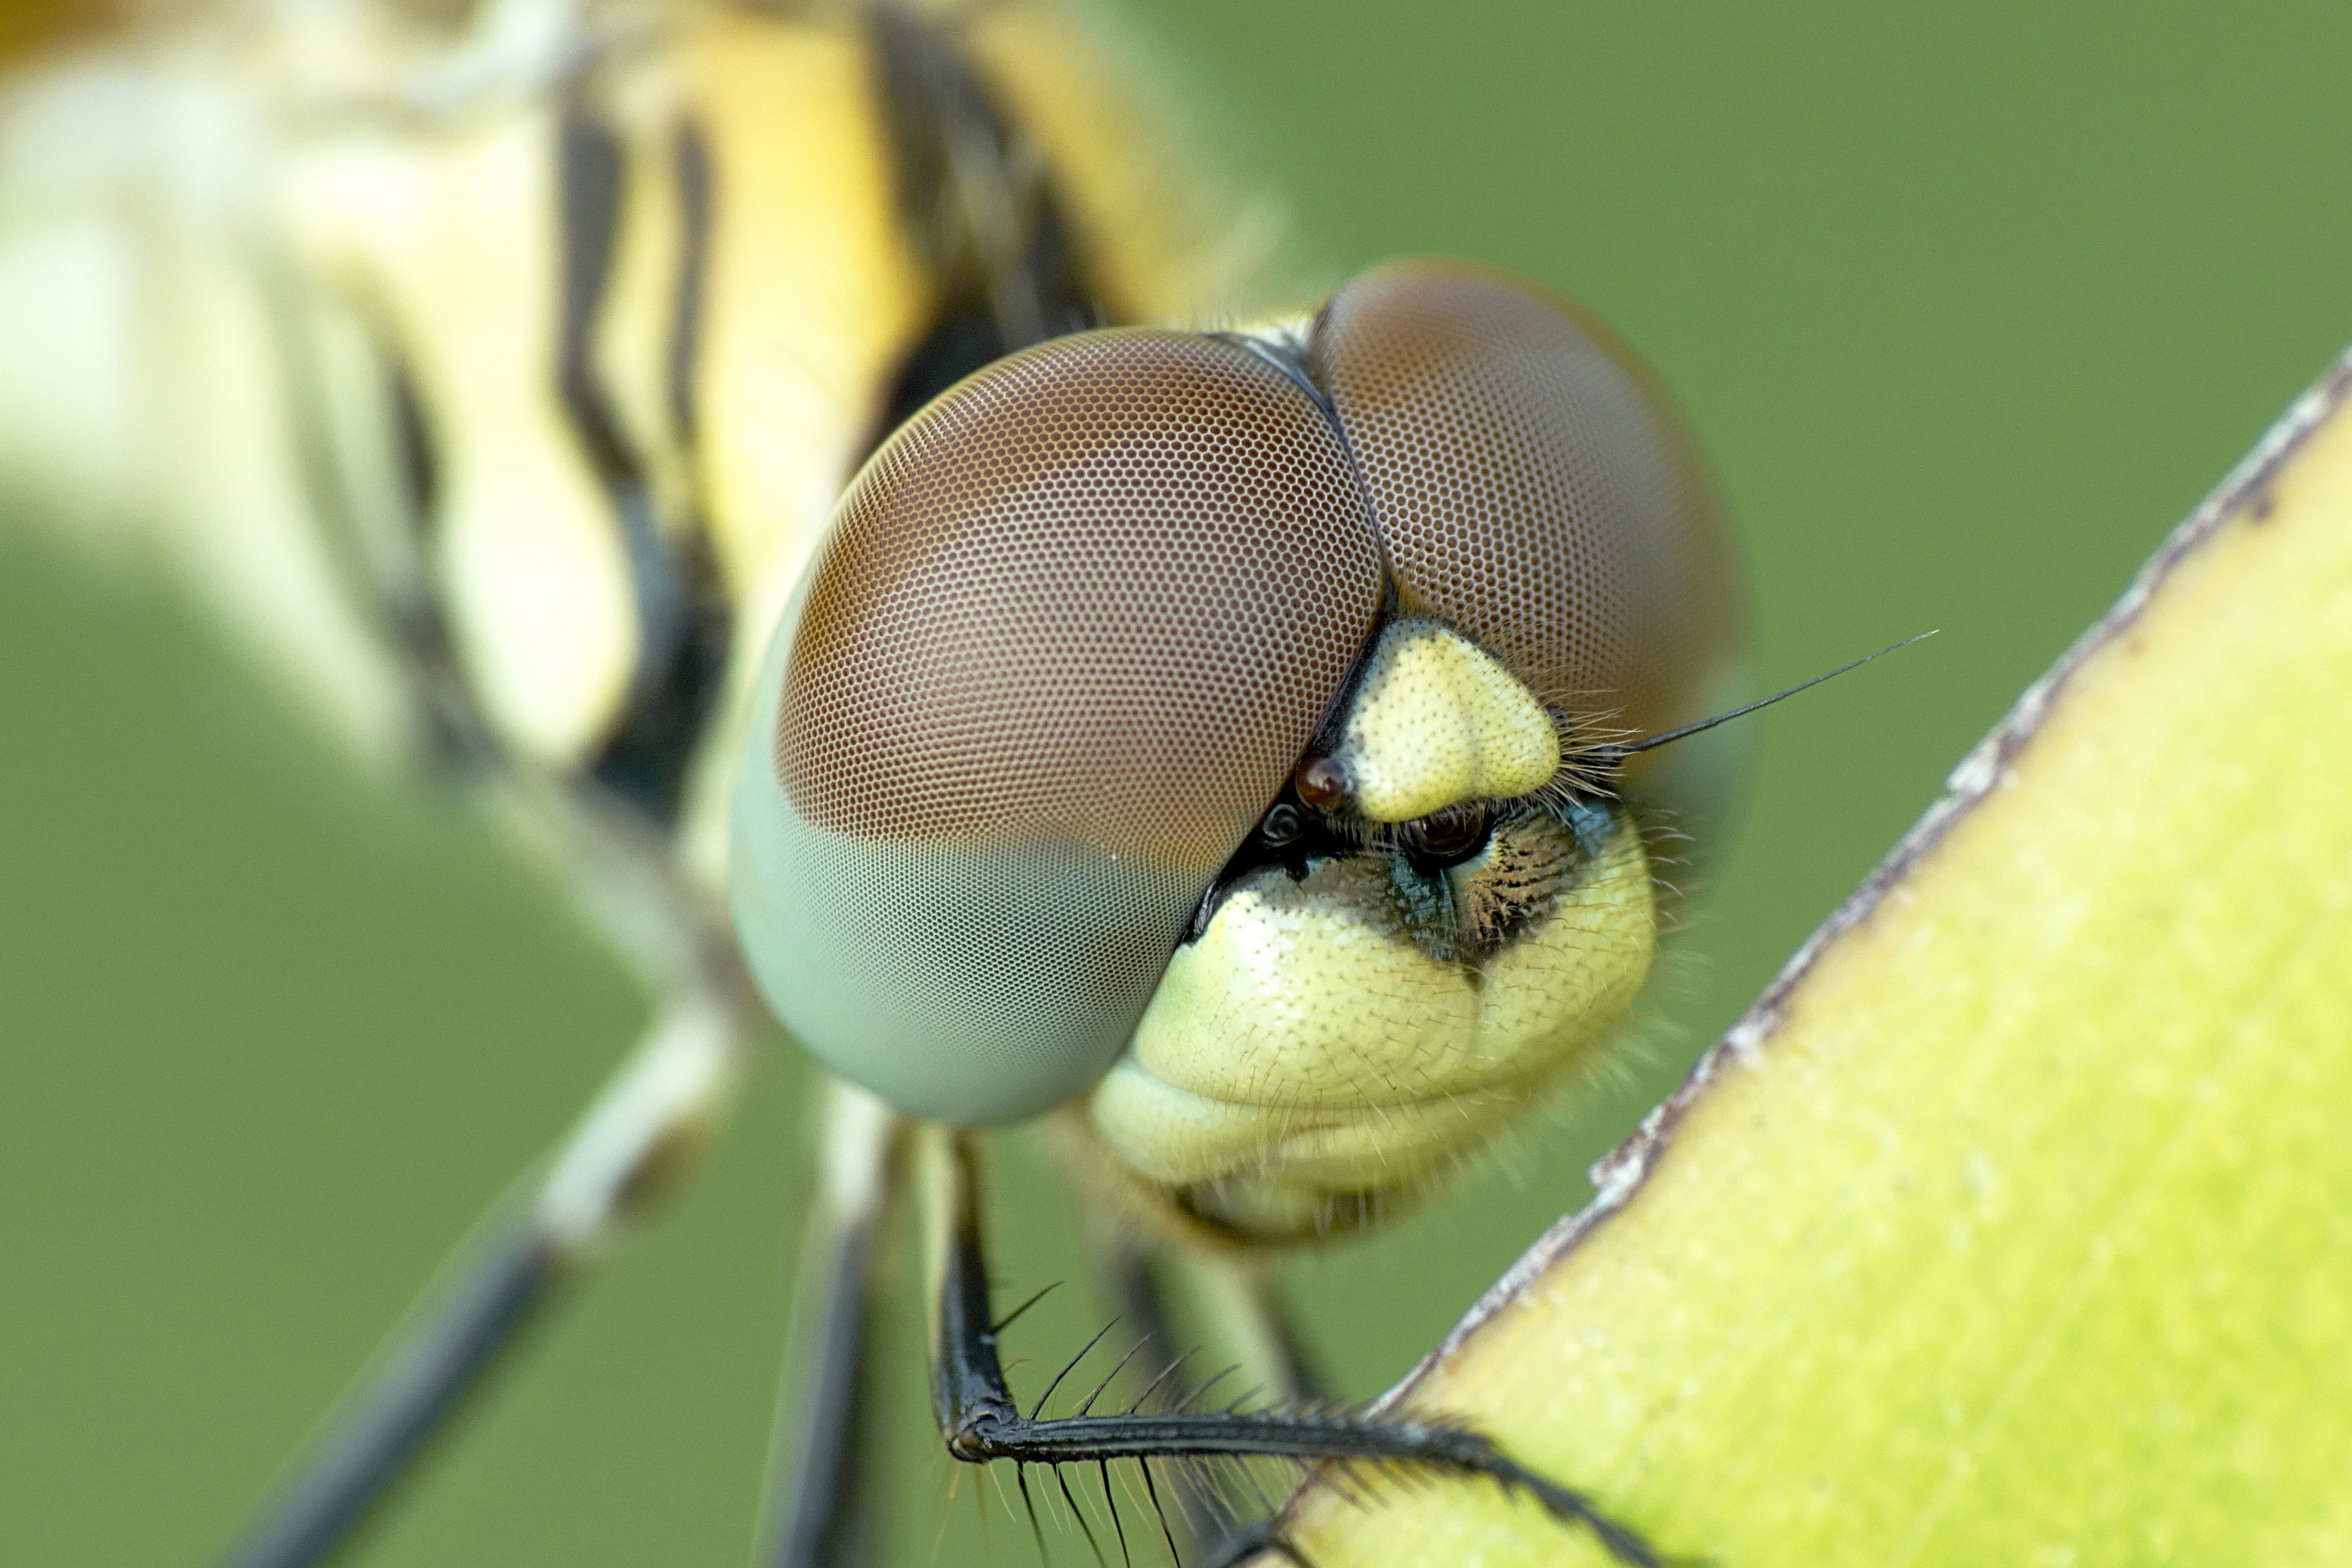
nature, wing, photography, leaf, flower, fly, green, color, insect, macro, biology, yellow, fauna, invertebrate, close up, outdoors, legs, eye, dragonfly, little, macro photography, arthropod, plant stem, lycaenid